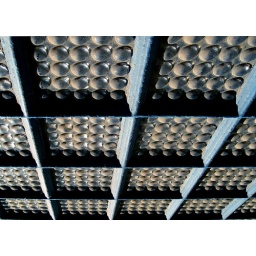
Dusty glass window by the church of St James Garlickhythe, London.